Classified information

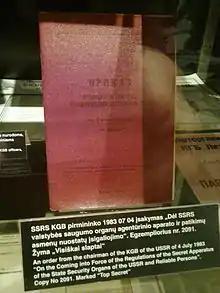
KGB regulation seen in Museum of Genocide Victims Vilnius

In the Russian Federation, a state secret (Государственная тайна) is information protected by the state on its military, foreign policy, economic, intelligence, counterintelligence, operational and investigative and other activities, dissemination of which could harm state security.